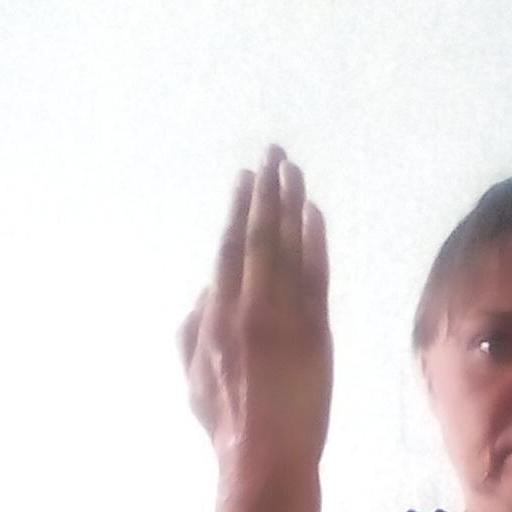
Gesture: stop_inverted